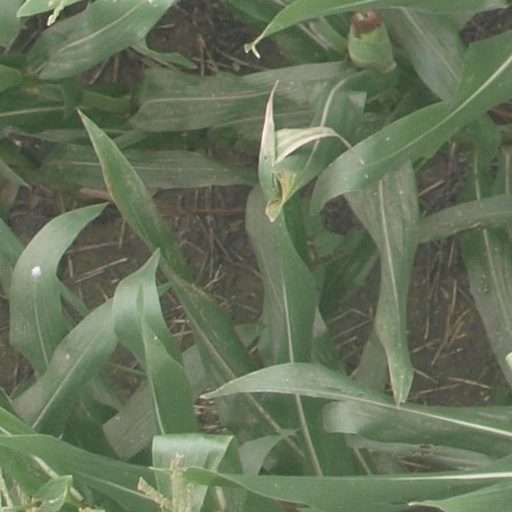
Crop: maize; corn